Blackened death metal

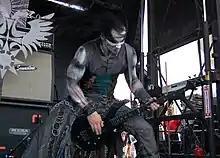
Orion, bassist of Behemoth performing 2009.

The genre is commonly death metal that incorporates musical, lyrical or ideological elements of black metal, such as an increased use of tremolo picking, anti-Christian or Satanic lyrical themes and chord progressions similar to those used in black metal. Blackened death metal bands are also more likely to wear corpse paint and suits of armour, than bands from other styles of death metal. Lower range guitar tunings, death growls and abrupt tempo changes are common in the genre. Some blackened death metal bands, such as Goatwhore and Angelcorpse, even take significant influence from thrash metal.